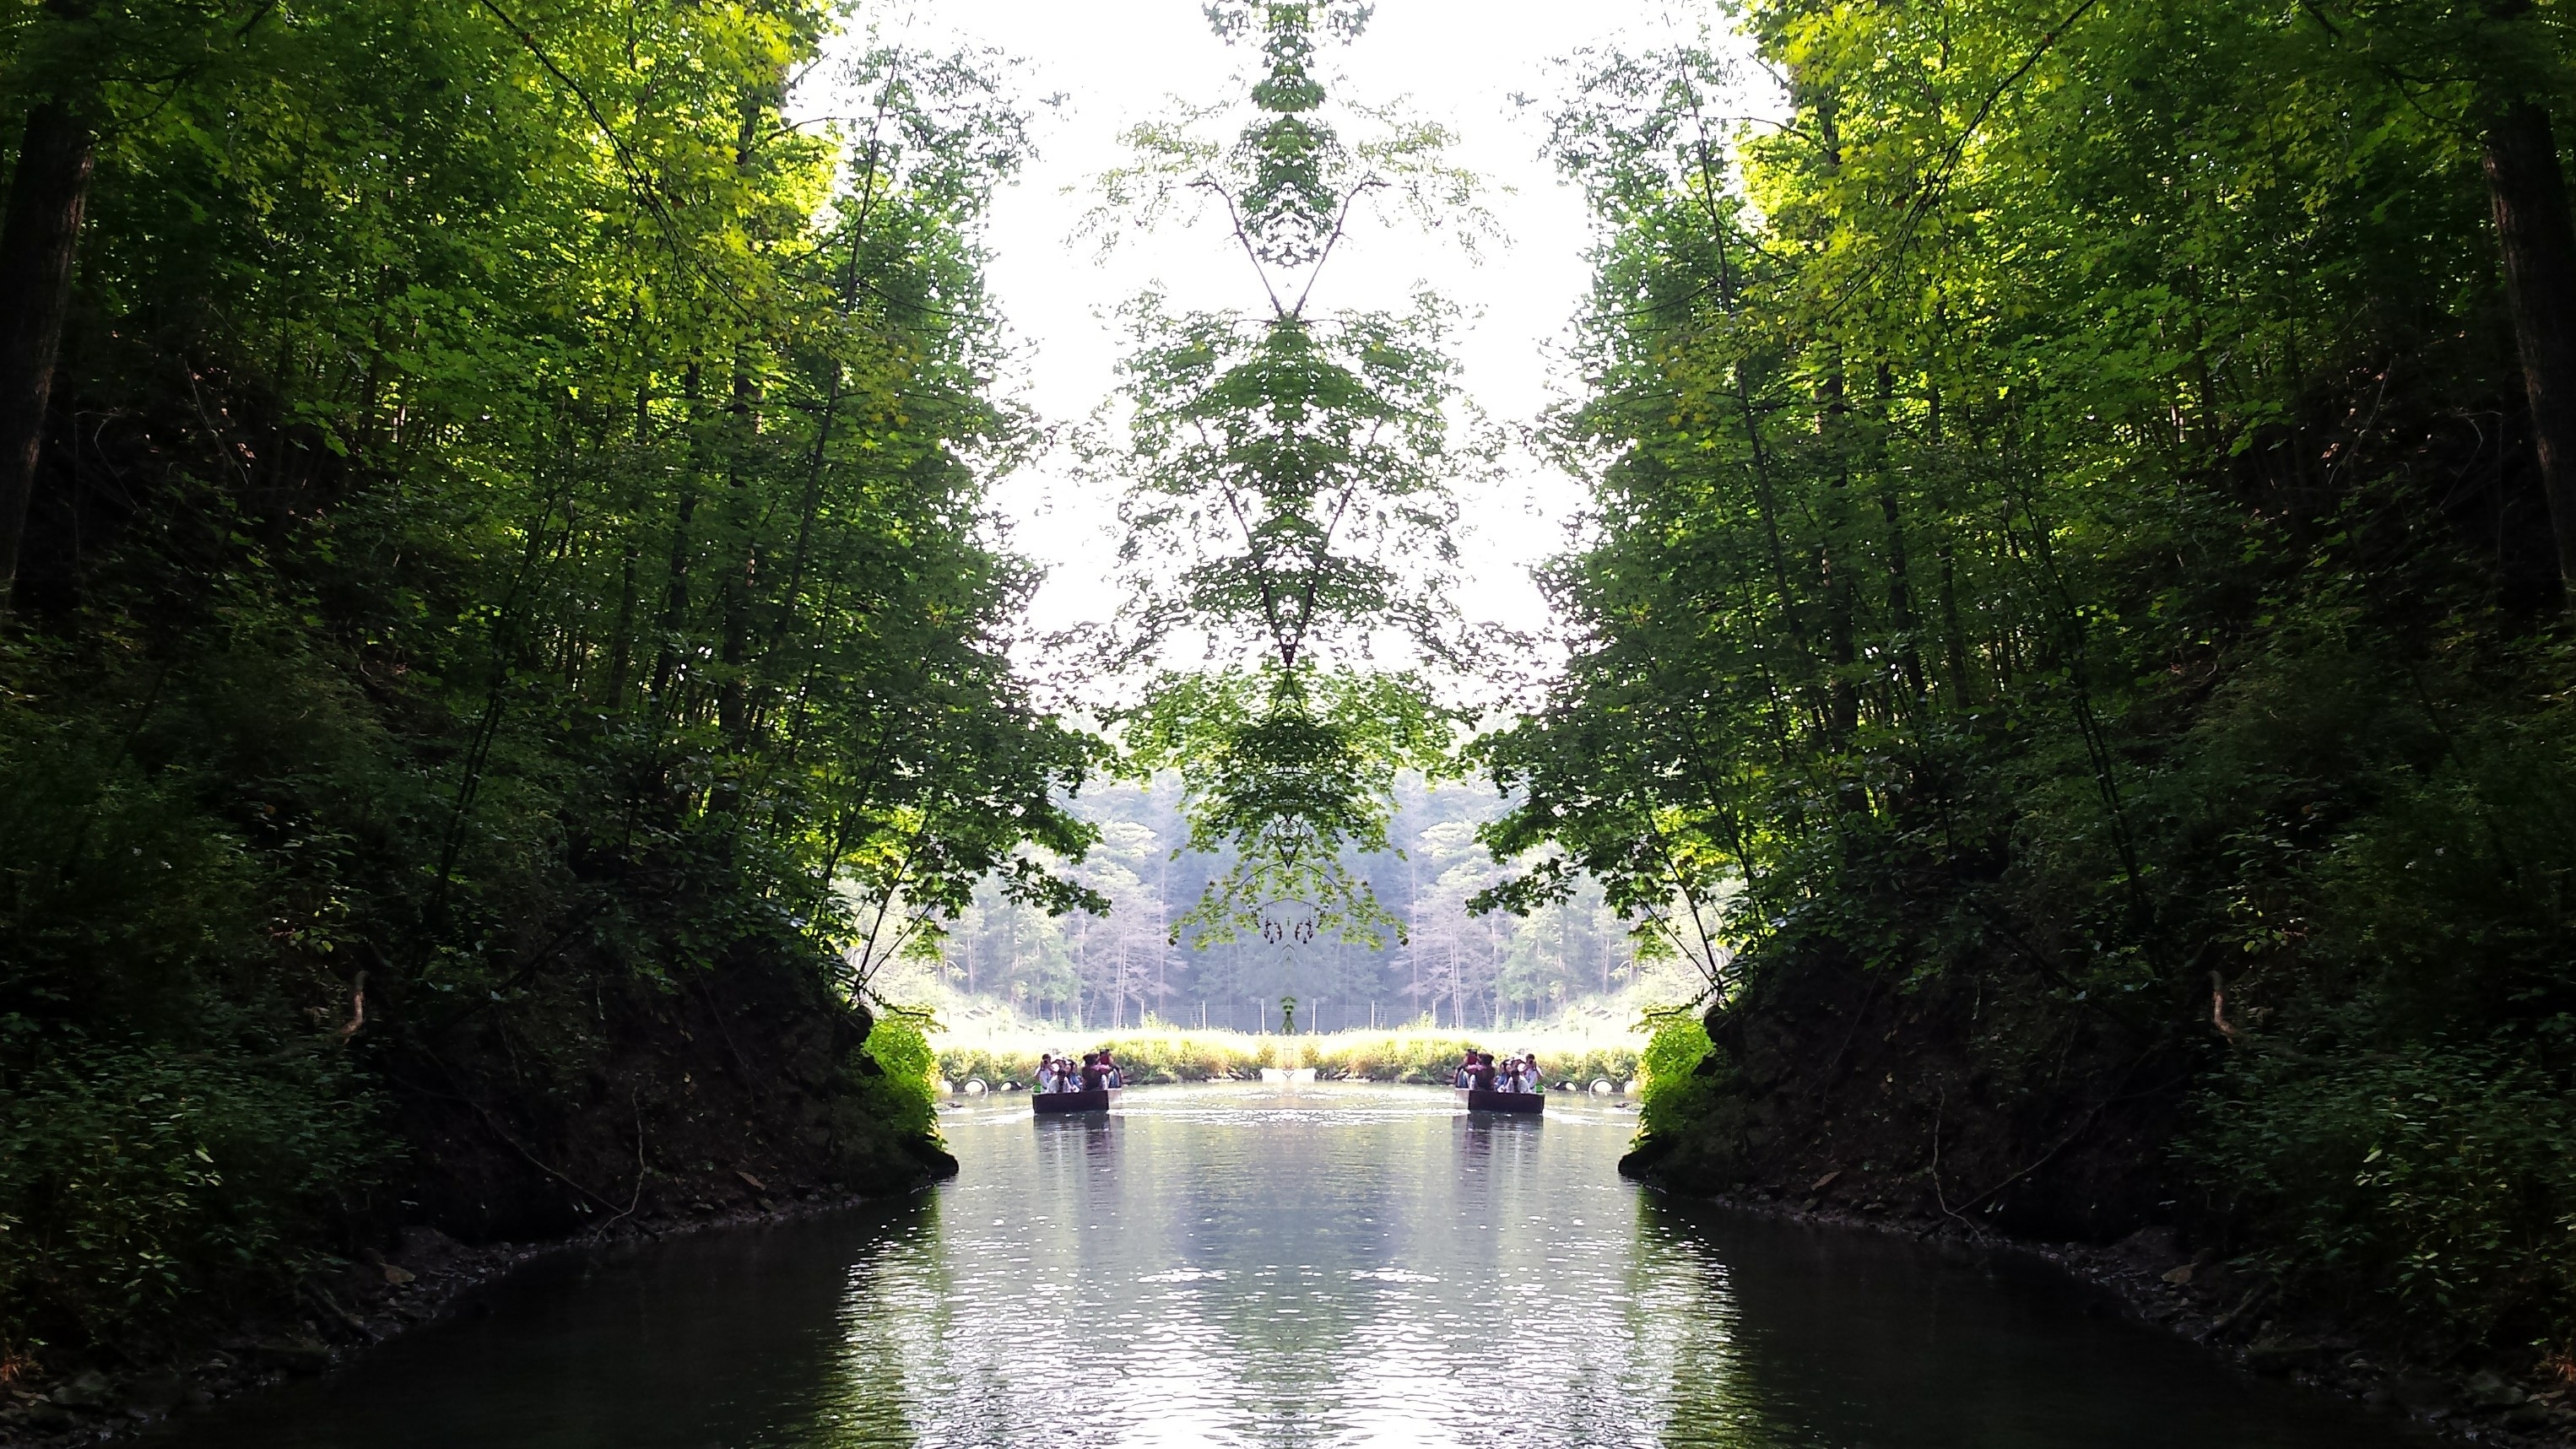
tree, water, forest, flower, river, canal, stream, jungle, waterway, body of water, rainforest, woodland, habitat, water feature, ecosystem, watercourse, landform, natural environment, geographical feature